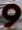
Number: 9